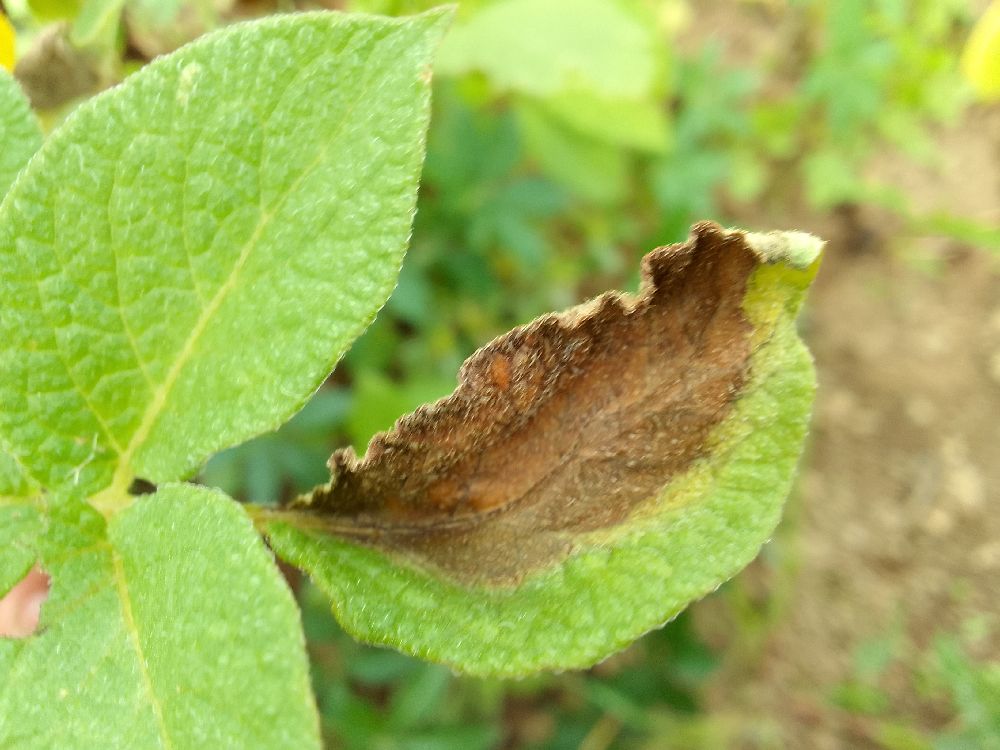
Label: Late blight